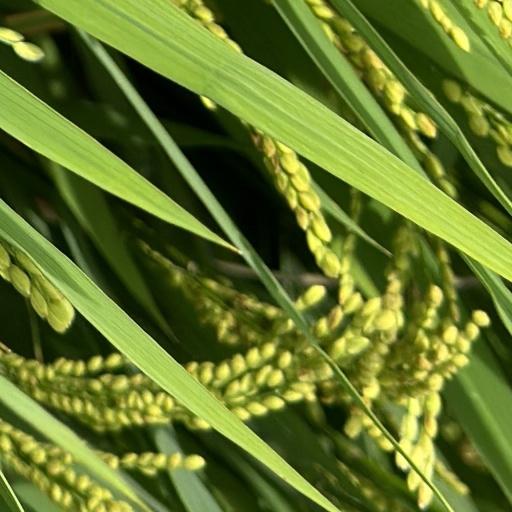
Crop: rice